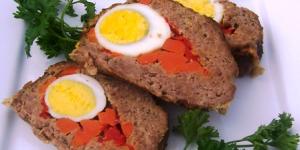
albondigon relleno